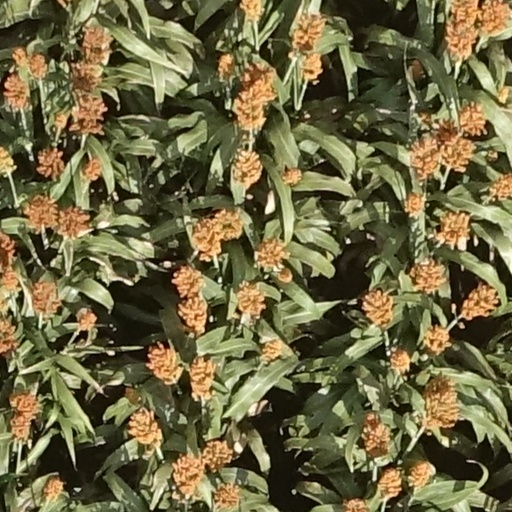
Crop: sorghum